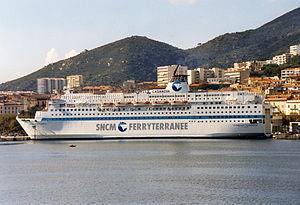
Le Danielle Casanova de 1989 dans le port d'Ajaccio en 1995.
Le Méditerranée est un ferry appartenant à la compagnie française Corsica Linea. Construit par les Chantiers de l'Atlantique pour la SNCM entre 1987 et 1989, le navire est alors baptisé Danielle Casanova, nom d’une intellectuelle et résistante corse, morte en déportation à Auschwitz en mai 1943. Mis en service en mai 1989 sur les lignes de la continuité territoriale entre le continent et la Corse, il est alors le plus grand car-ferry de la Méditerranée et le plus rapide au monde dans sa catégorie. Remplacé en 2002 par le nouveau Danielle Casanova, il est renommé Méditerranée et affecté aux lignes entre la France, la Tunisie et l'Algérie. Transféré au sein de Corsica Linea en 2016 à la suite de la liquidation de la SNCM, il est désormais un navire saisonnier ne naviguant plus qu'entre juin et septembre et désarmé à la digue du port de Marseille le reste de l'année.
La Société nationale maritime Corse-Méditerranée, anciennement Compagnie générale transméditerranéenne, était une compagnie française de navigation maritime, à capitaux publics et privés, assurant notamment des liaisons régulières depuis la France continentale vers la Corse, la Sardaigne, l’Algérie et la Tunisie. La SNCM assurait le transport des passagers, des véhicules automobiles et des marchandises à bord de différents types de navires : des ferries, des navires mixtes.